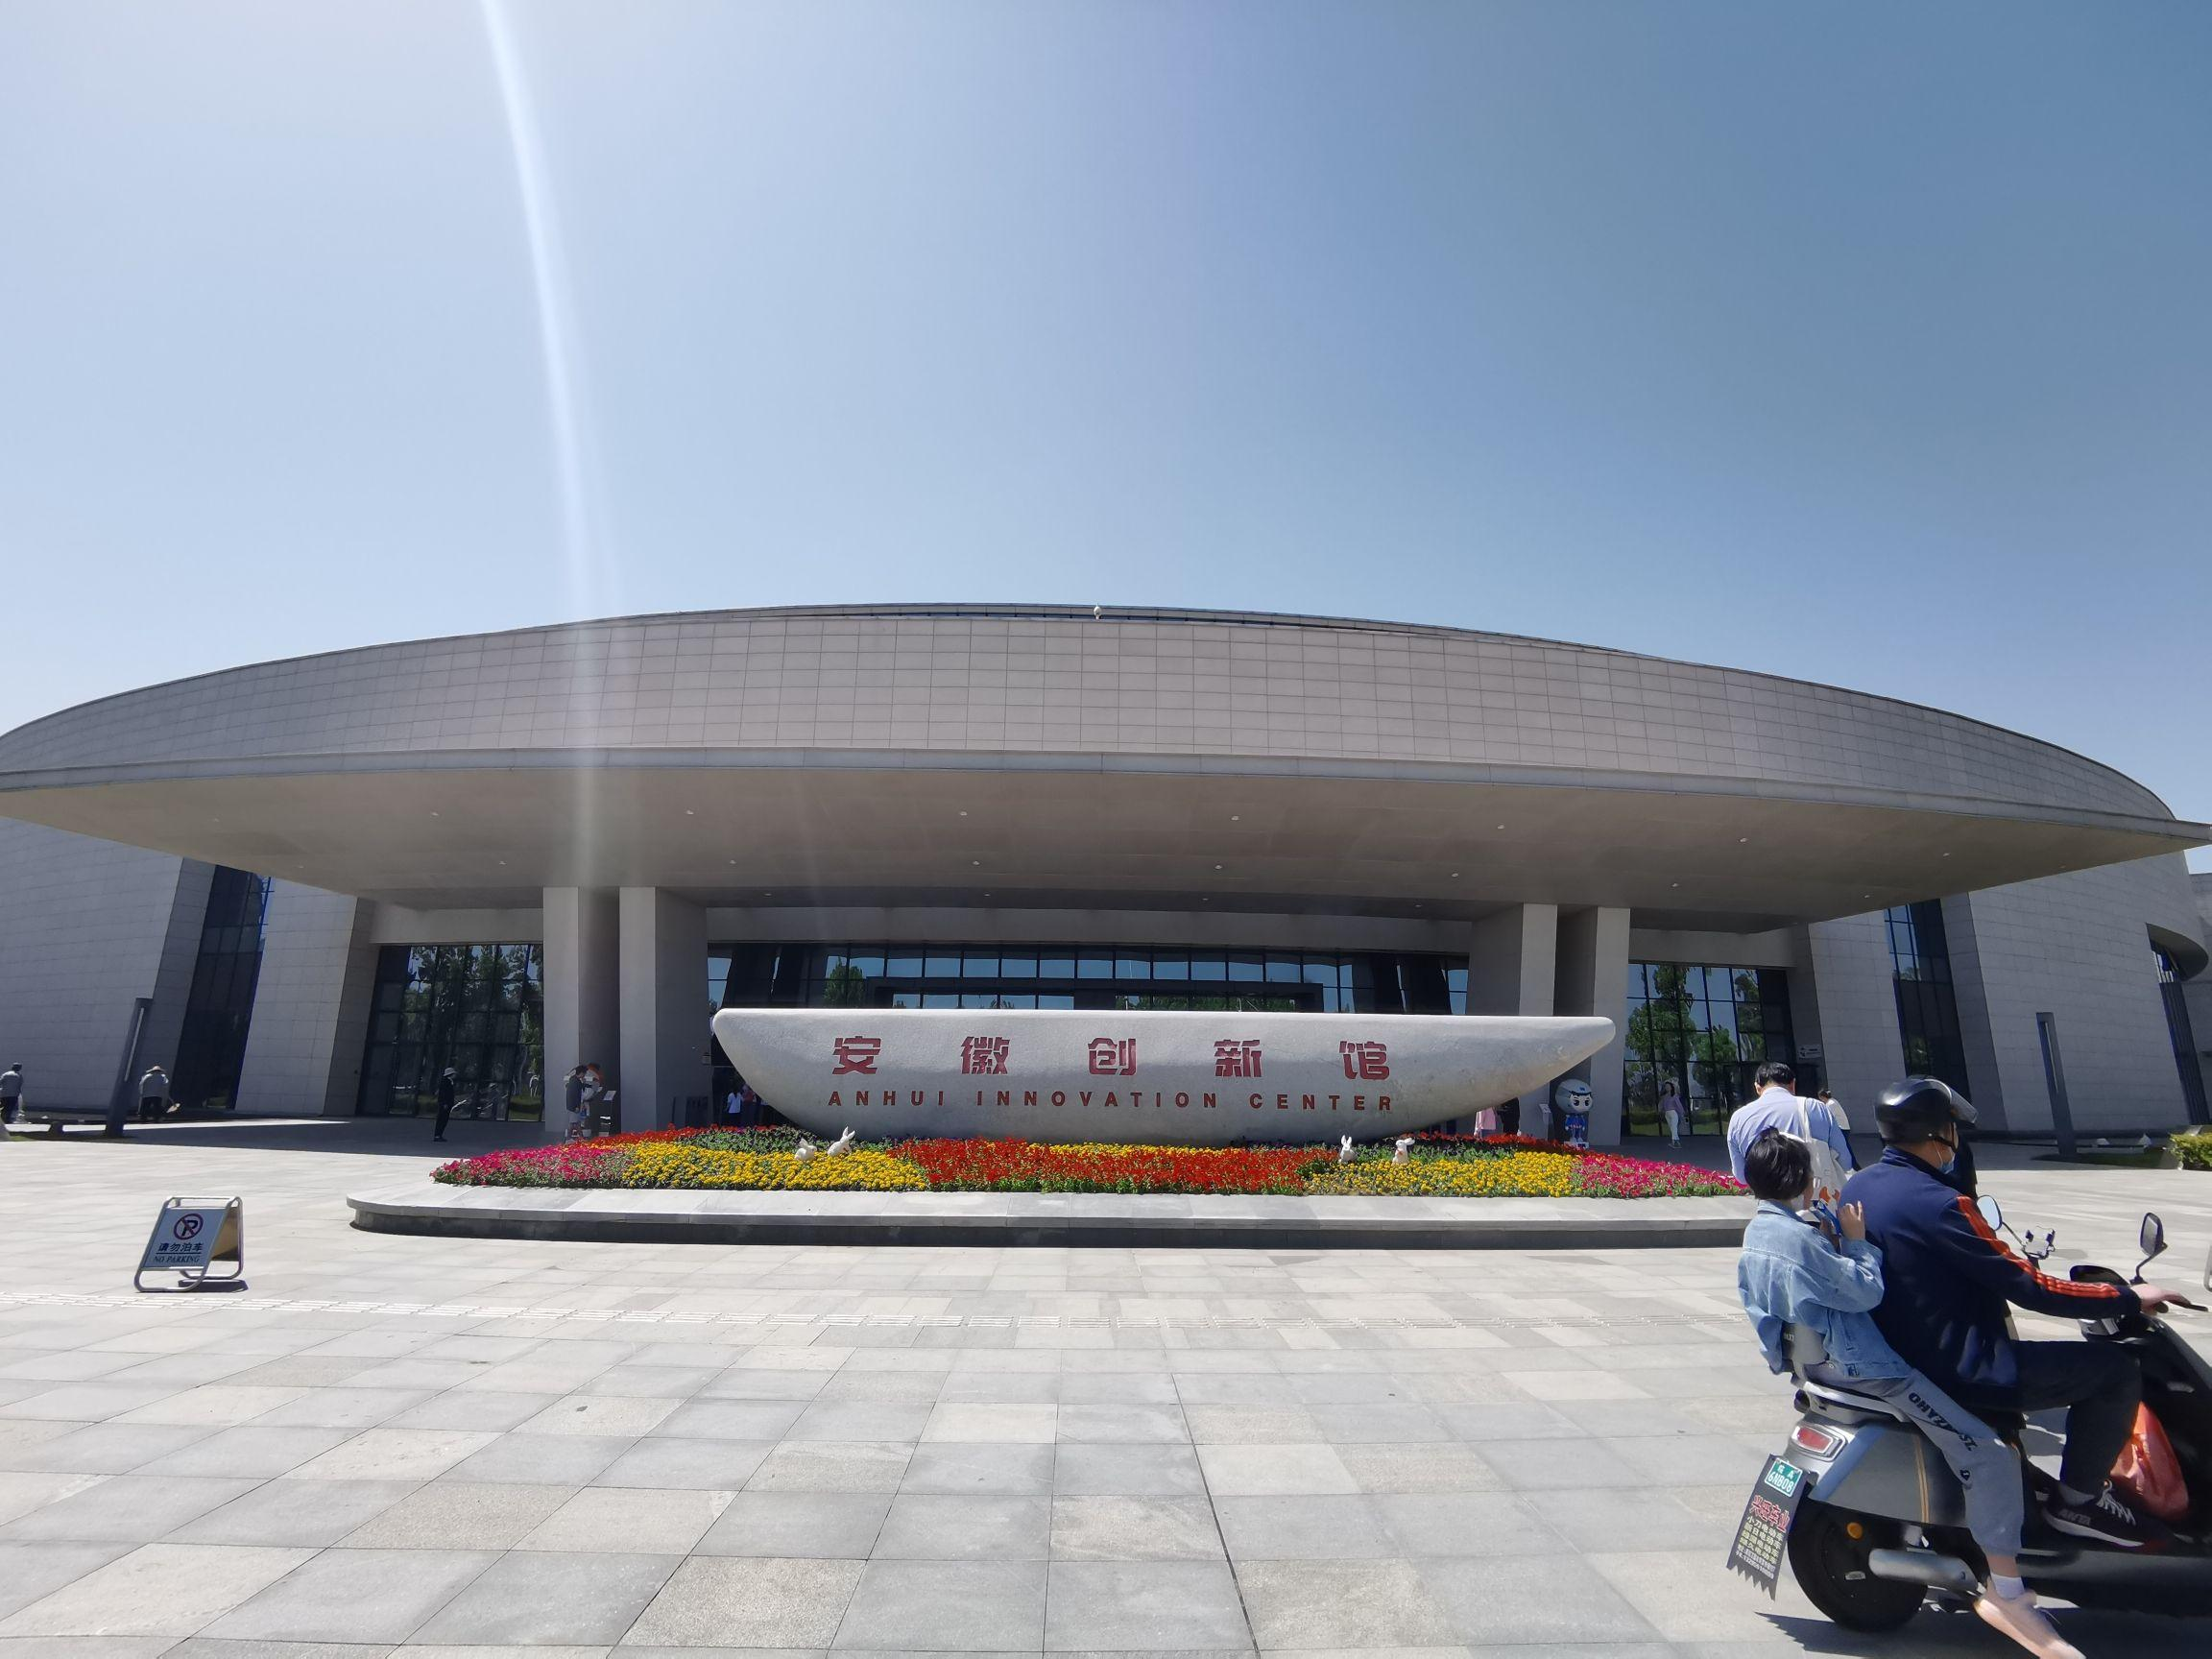
地标名称：安徽创新馆
所在城市：合肥市·包河区